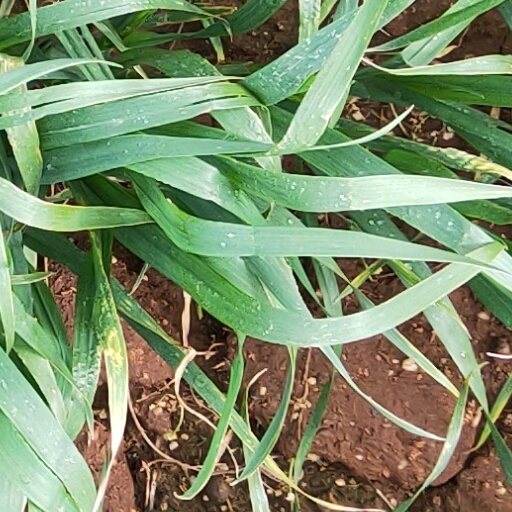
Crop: wheat